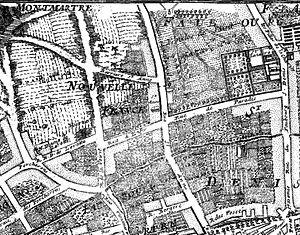
Paris
La rue Lamartine est une voie du 9ᵉ arrondissement de Paris, en France.
La rue de Montholon est une voie du 9ᵉ arrondissement de Paris, en France.
La rue Bleue est une voie du quartier du Faubourg-Montmartre, un des quatre quartiers administratifs du 9ᵉ arrondissement de Paris, en France.